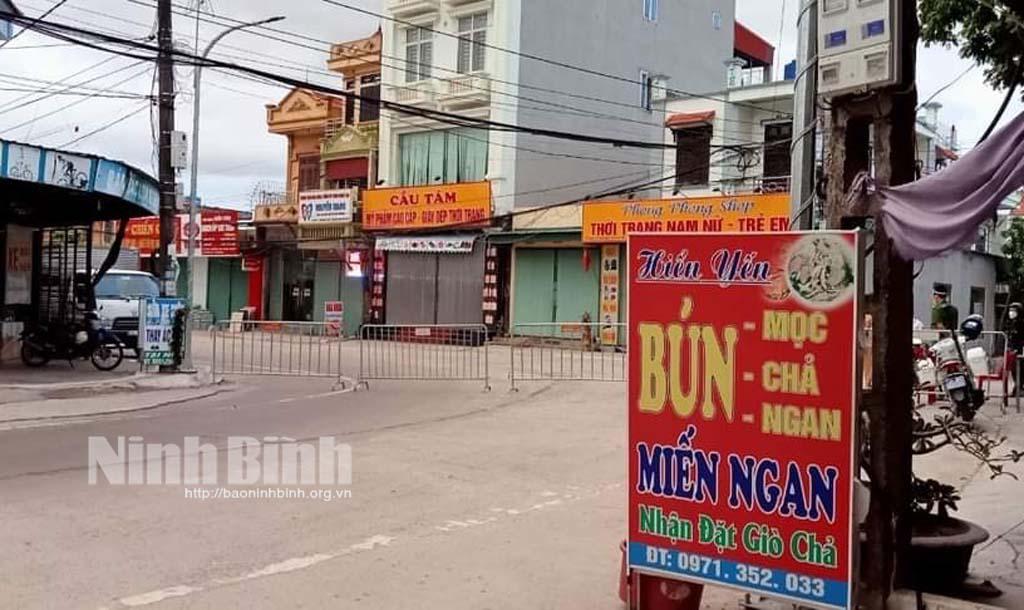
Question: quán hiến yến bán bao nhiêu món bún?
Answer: ba loại